White Darkness (film)

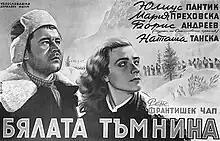

White Darkness (Czech: Bílá tma) is a 1948 Czech war drama film directed by Frantisek Cáp and starring Július Pántik, Mária Prechovská and Boris Andreyev. The film's sets were designed by the art directors Miroslav Pelc and Karel Skvor.